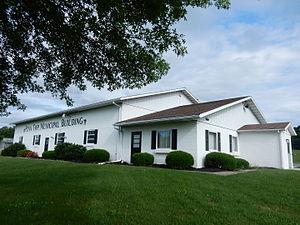
Penn Township est un township, situé dans le comté de Berks, en Pennsylvanie, aux États-Unis. En 2010, il comptait une population de 1 949 habitants.